Gasworks

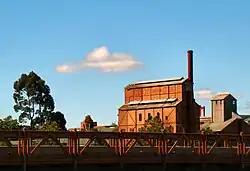
Retort house at the Launceston Gasworks, Launceston, Tasmania.

This contained the retorts in which coal was heated to generate the gas. The crude gas was siphoned off and passed on to the condenser. The waste product left in the retort was coke. In many cases the coke was then burned to heat the retorts or sold as smokeless fuel.